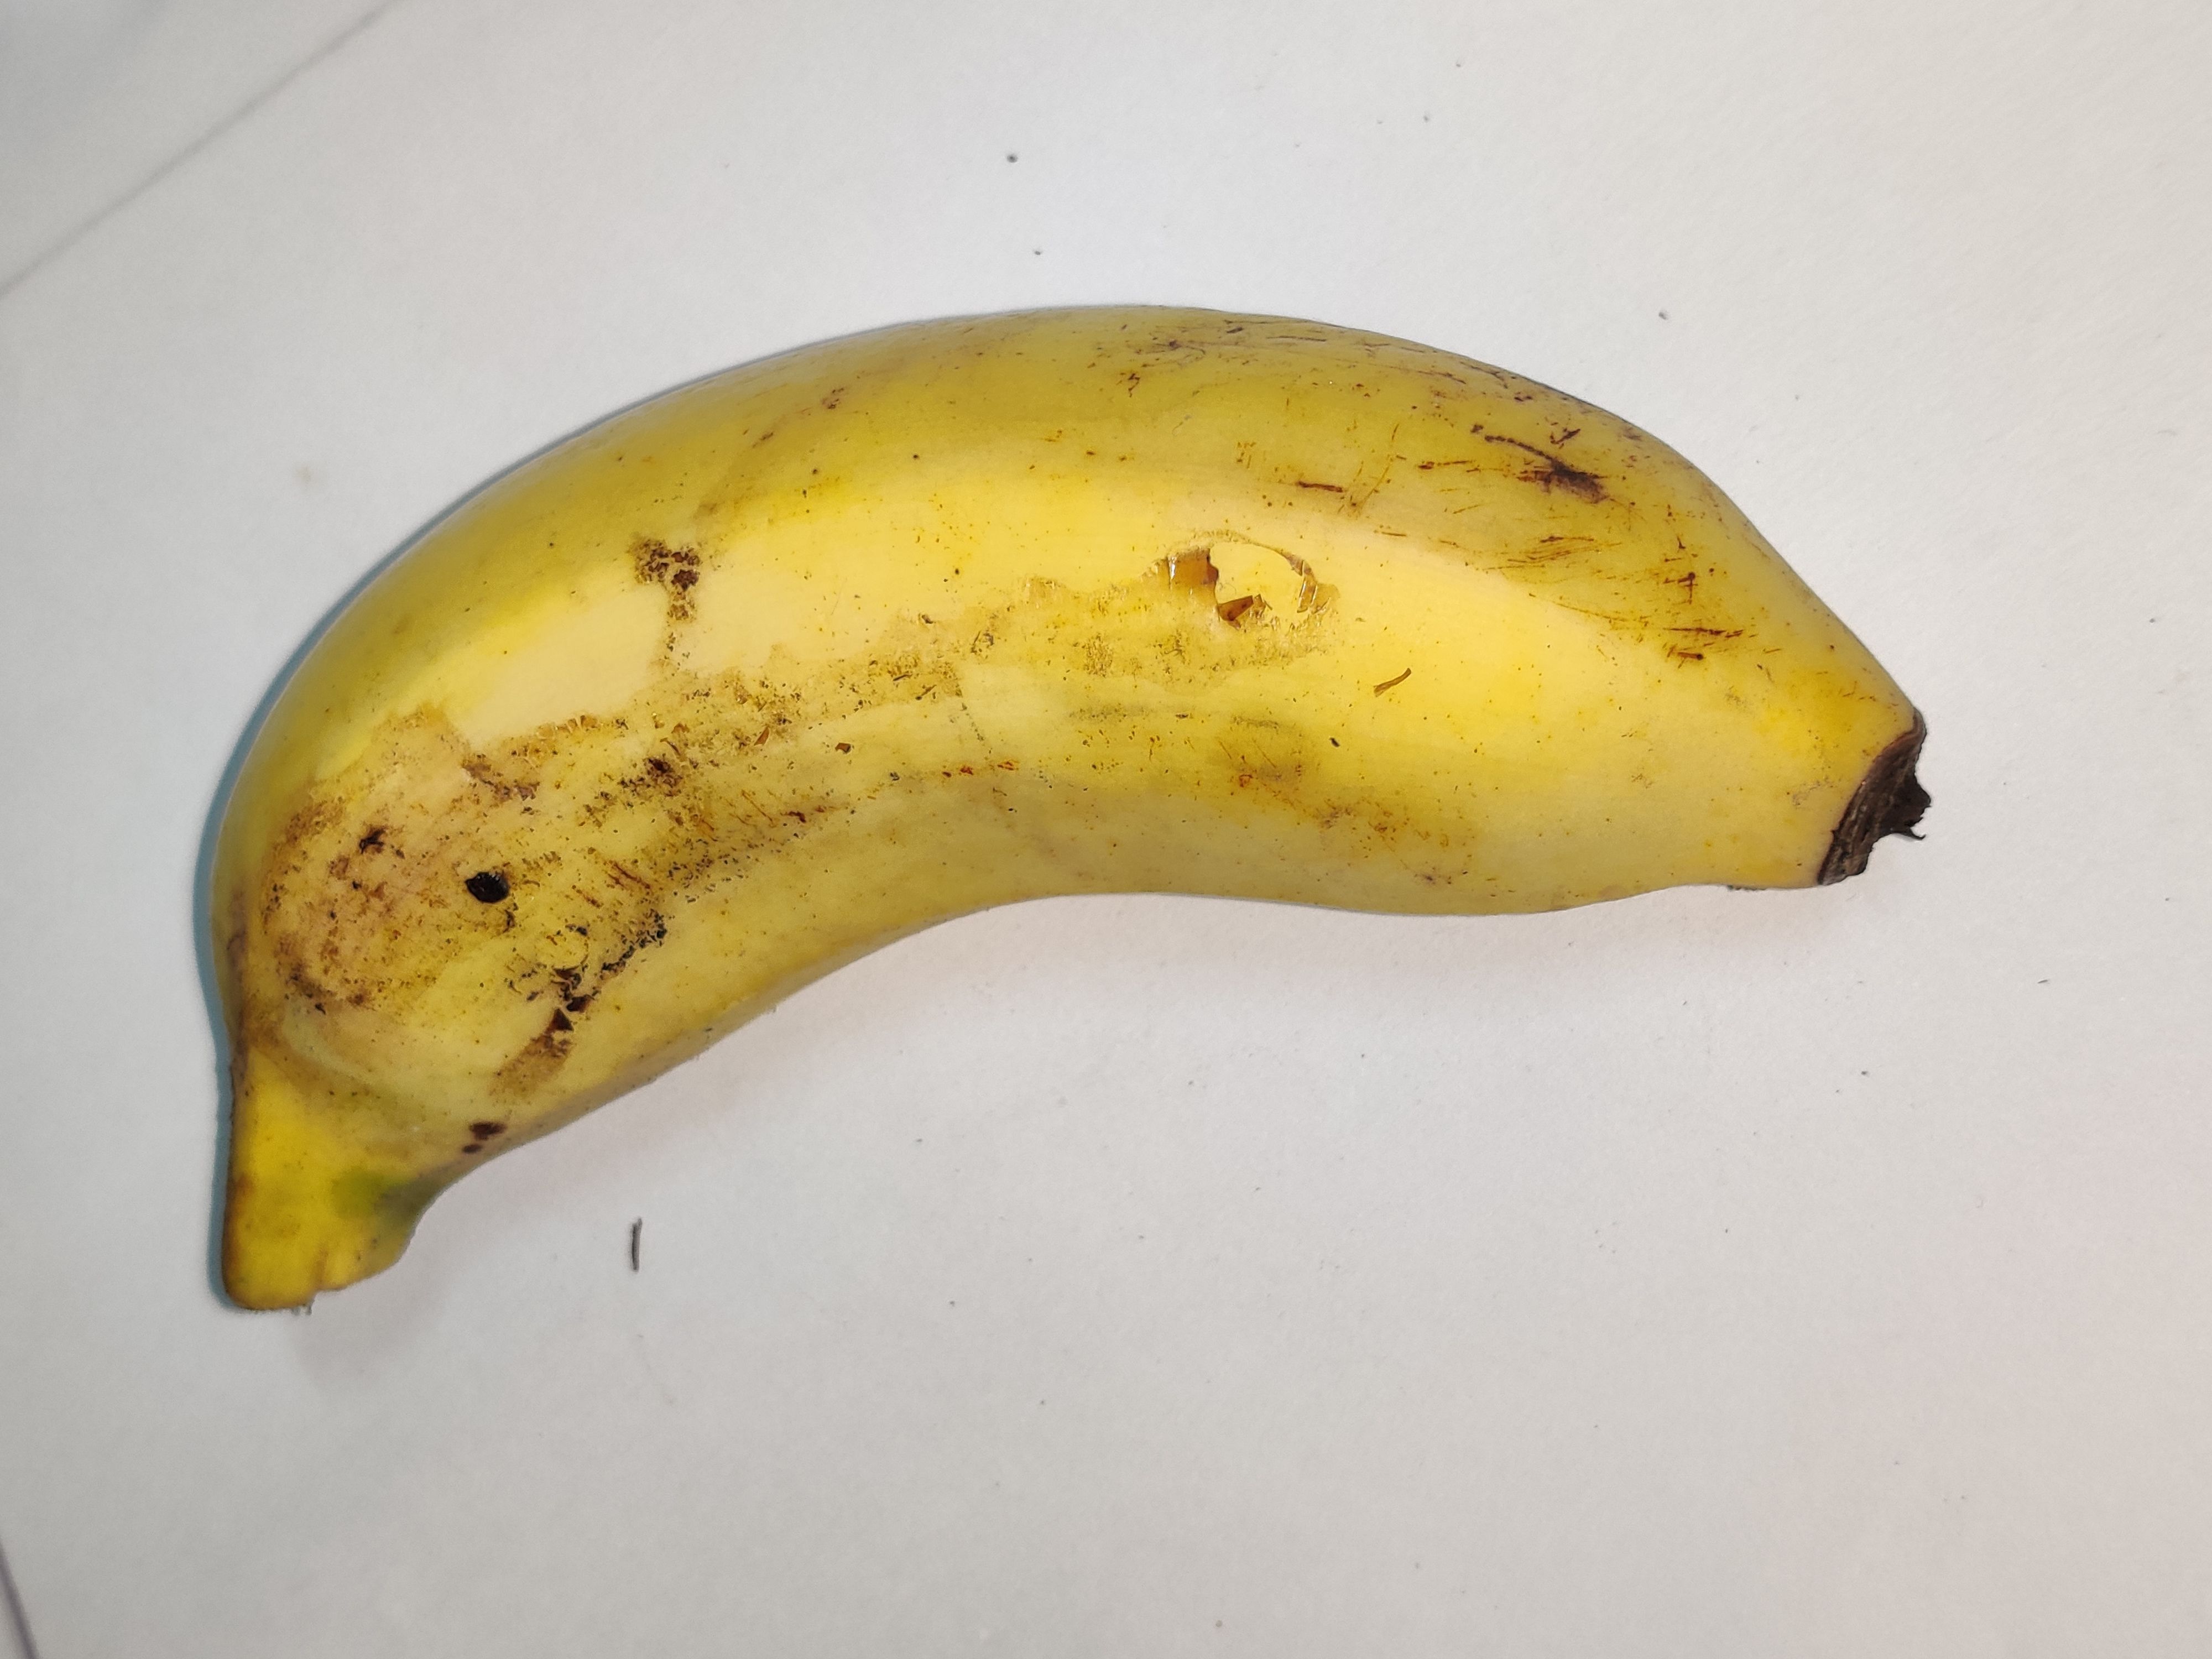
Fruit: banana
Grade: 1st-grade